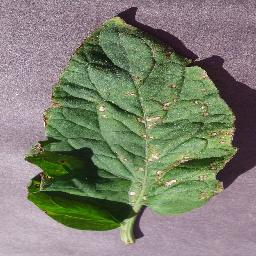
Label: Tomato___Target_Spot